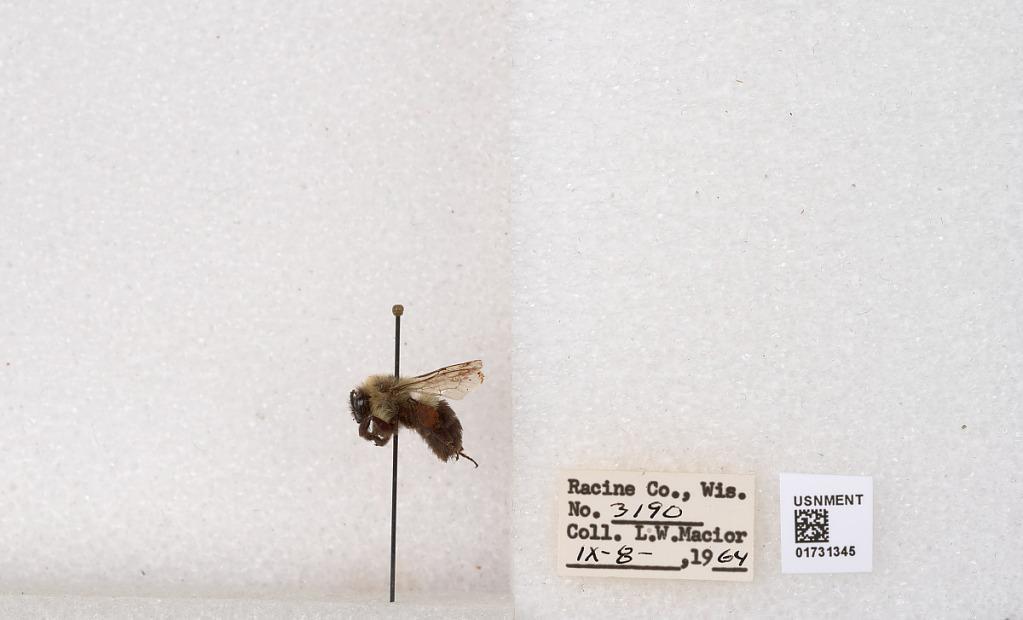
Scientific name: Bombus impatiens Cresson
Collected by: L. Macior
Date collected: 1964-9-8
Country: United States
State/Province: Wisconsin
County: Racine
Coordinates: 42.7299, -87.8123